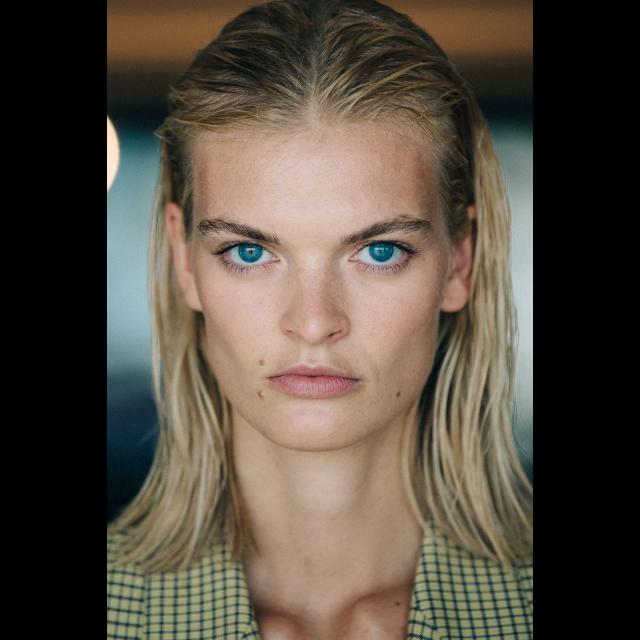
Portrait style: Real Portrait